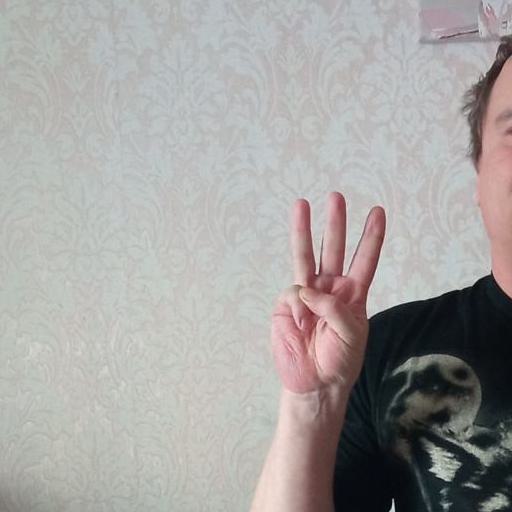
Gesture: three